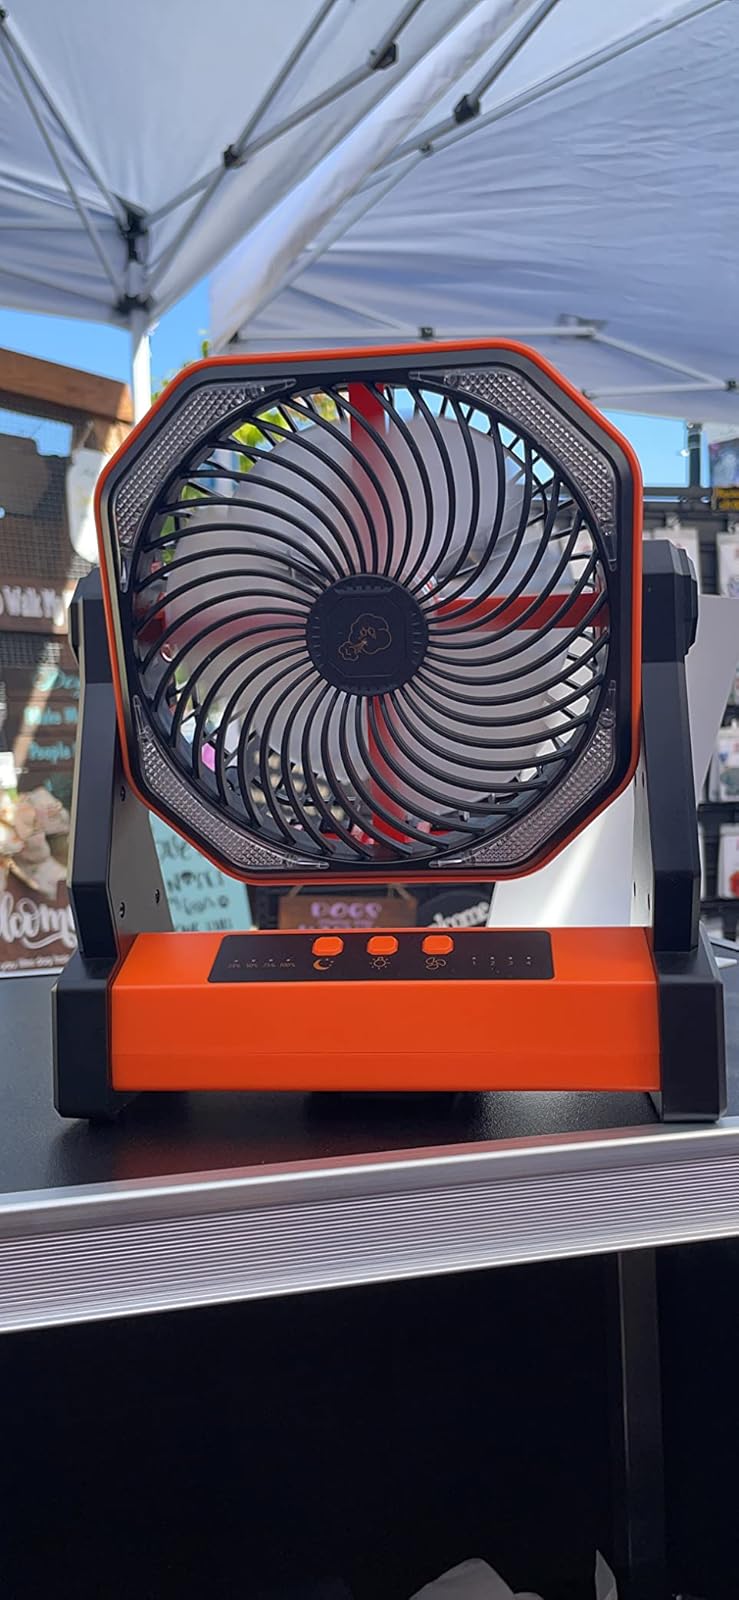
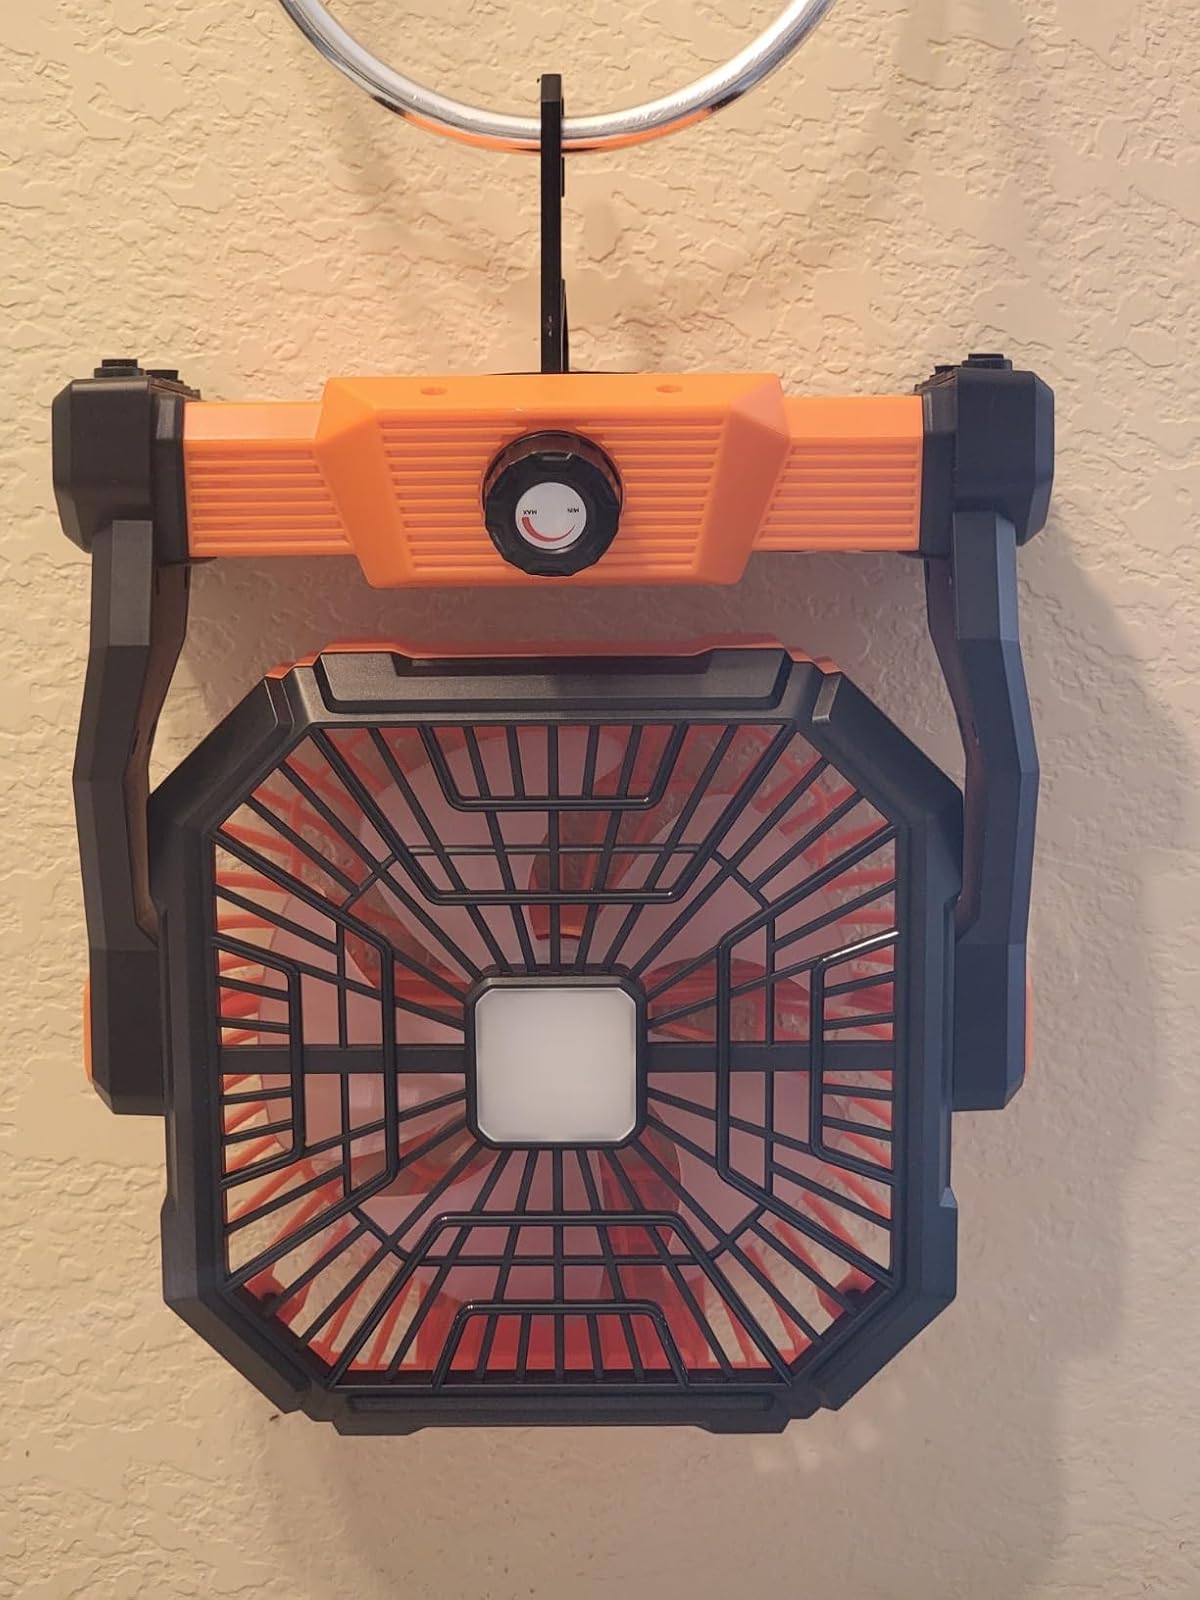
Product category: lantern
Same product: no